St Bricin's Military Hospital

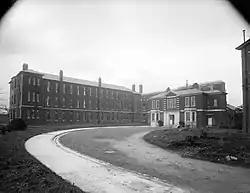
The hospital, circa 1907-1913.

St Bricin's Military Hospital is a military hospital in Arbour Hill, an inner city area of Dublin, Ireland, serving members of the Irish Defence Forces and under the administration of the Army's Medical Corps.